Rio Ruiz

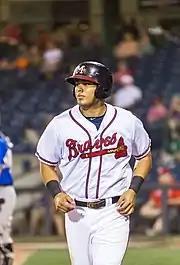
Ruiz with the Mississippi Braves in 2015

The Astros traded Ruiz, Andrew Thurman, and Mike Foltynewicz to the Atlanta Braves in exchange for Evan Gattis and James Hoyt on January 14, 2015. He was assigned to the Mississippi Braves of the Double–A Southern League, where he struggled. Despite inconsistent results in Ruiz's first year with the Braves organization, he was invited to spring training in 2016 and began the season with the Gwinnett Braves of the Triple–A International League. He hit for a .271 batting average and a .755 on-base plus slugging percentage at the Triple A level, to go along with ten home runs and 62 runs batted in.